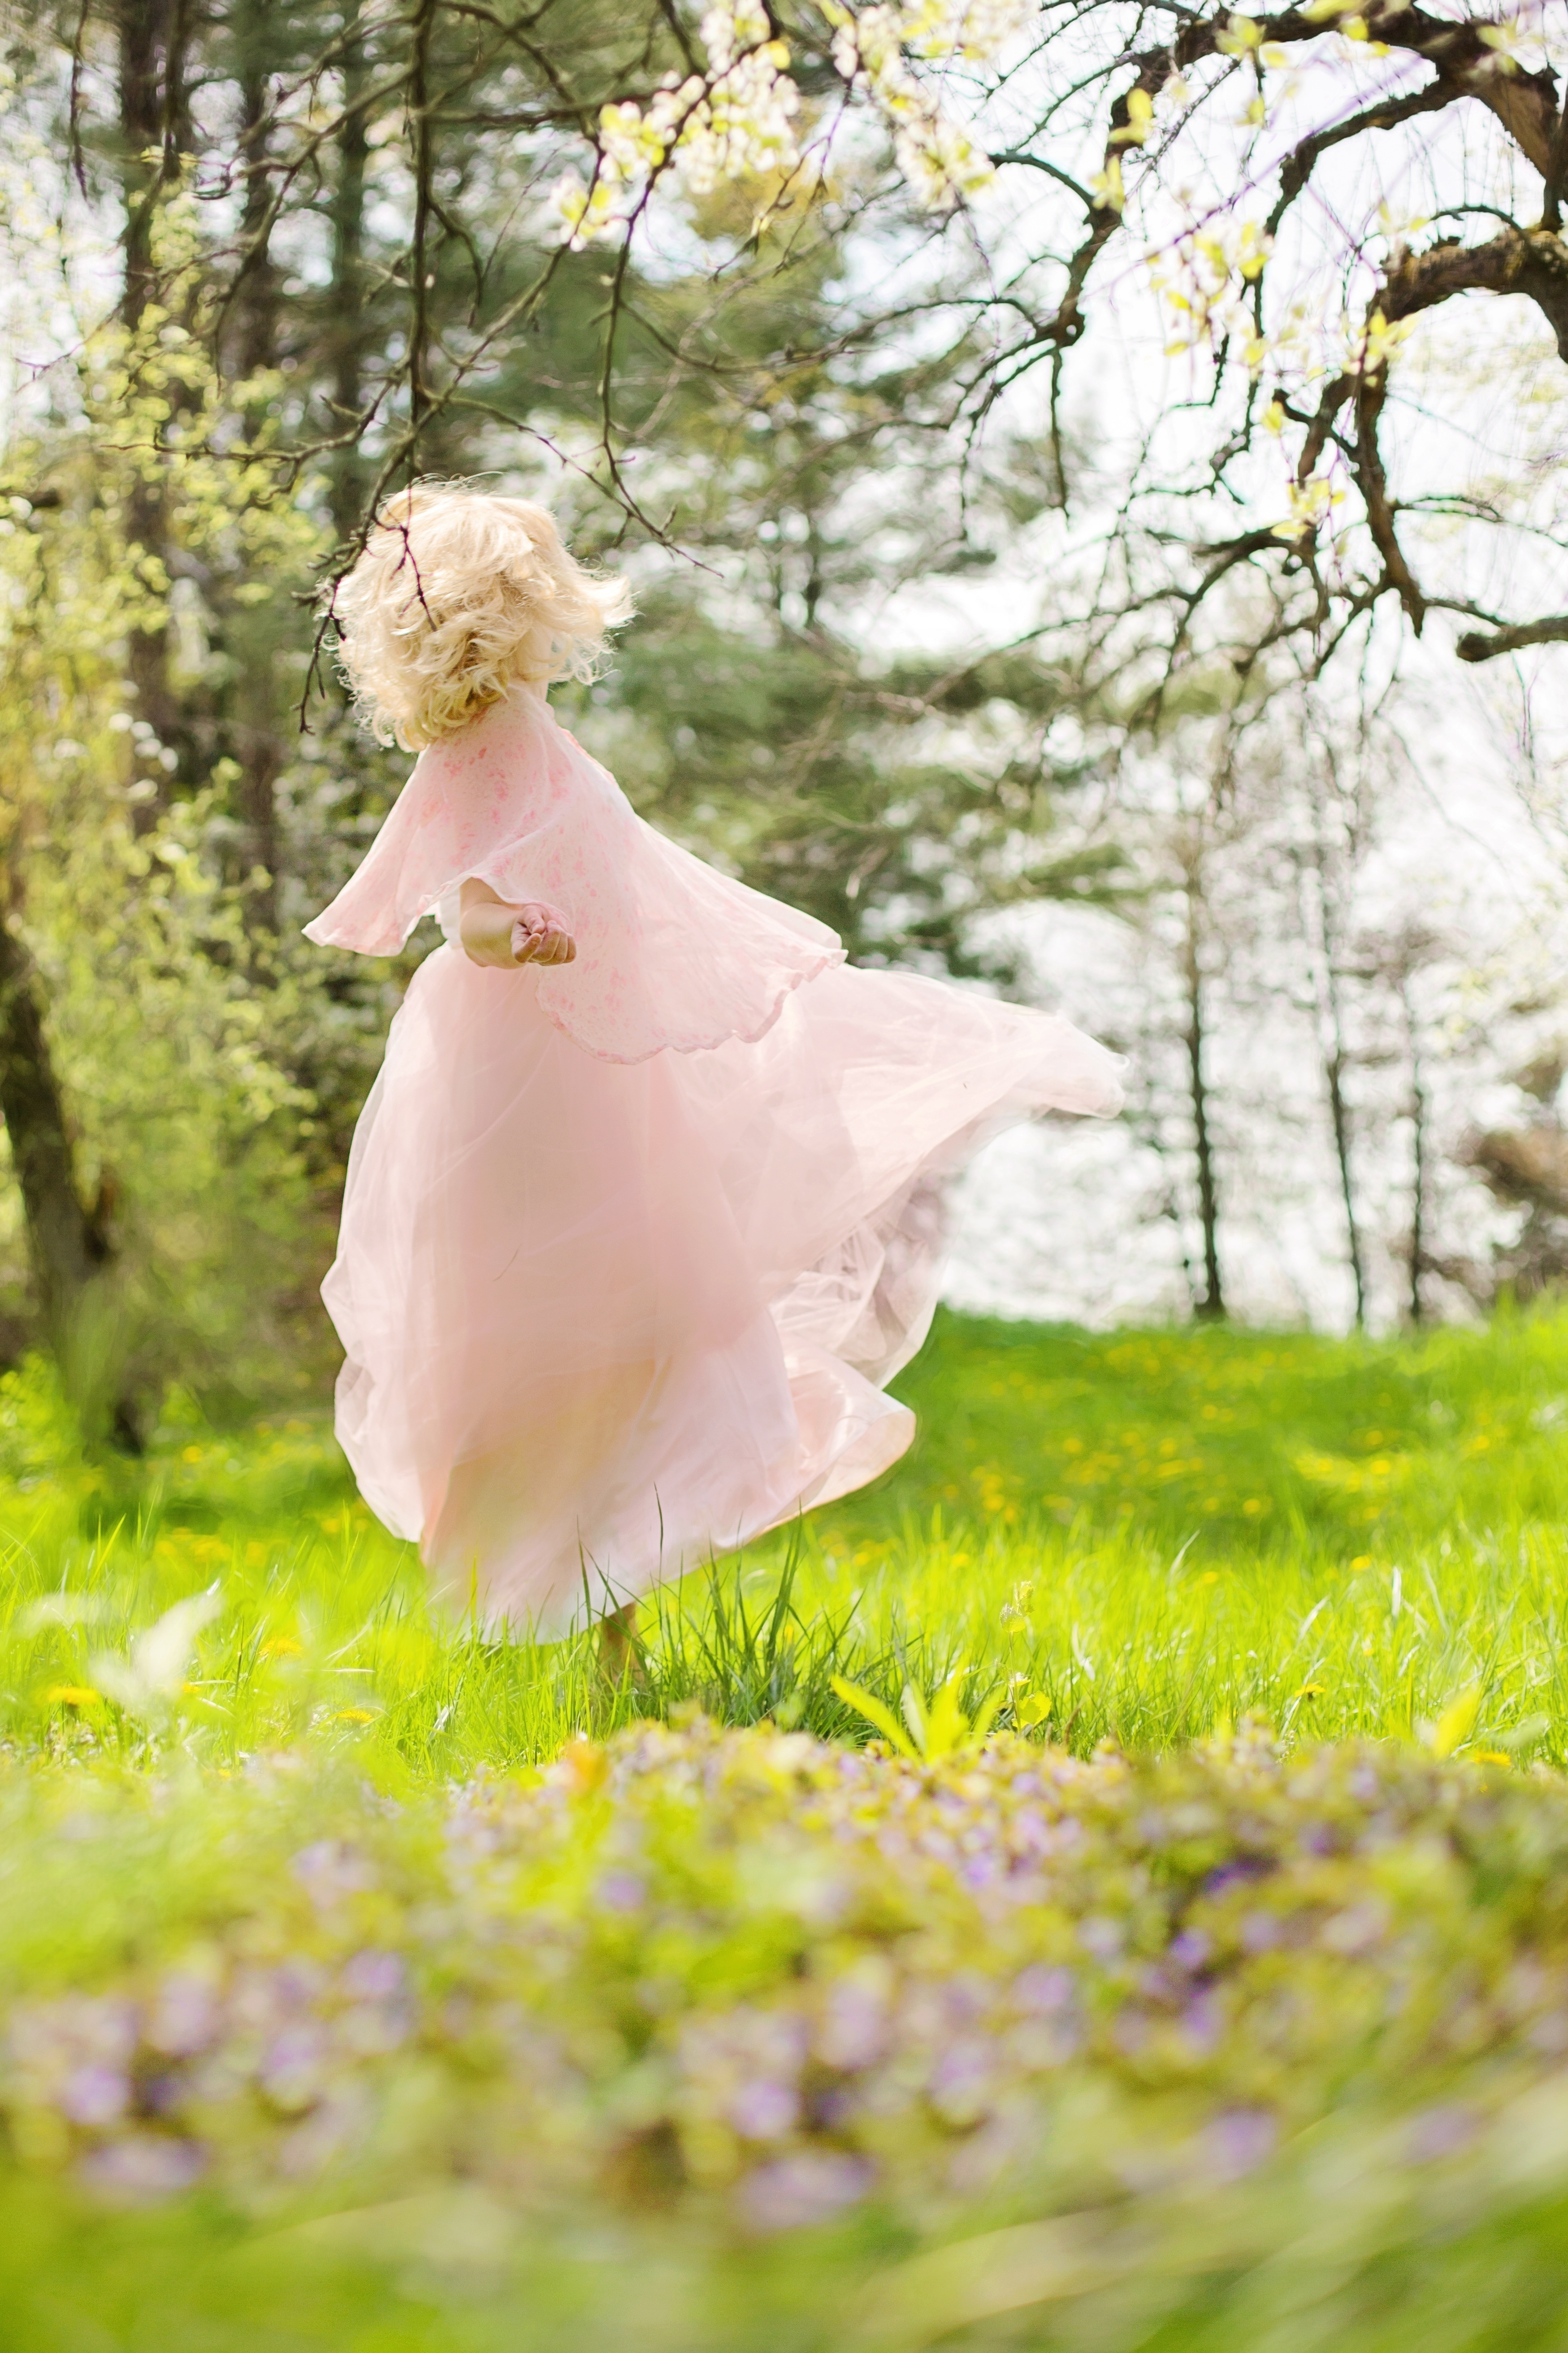
nature, grass, blossom, plant, woman, lawn, meadow, sunlight, leaf, flower, female, carefree, spring, green, autumn, spinning, bride, flora, season, cheerful, dress, happy, joy, dancing, woodland, lovely woman, twirling